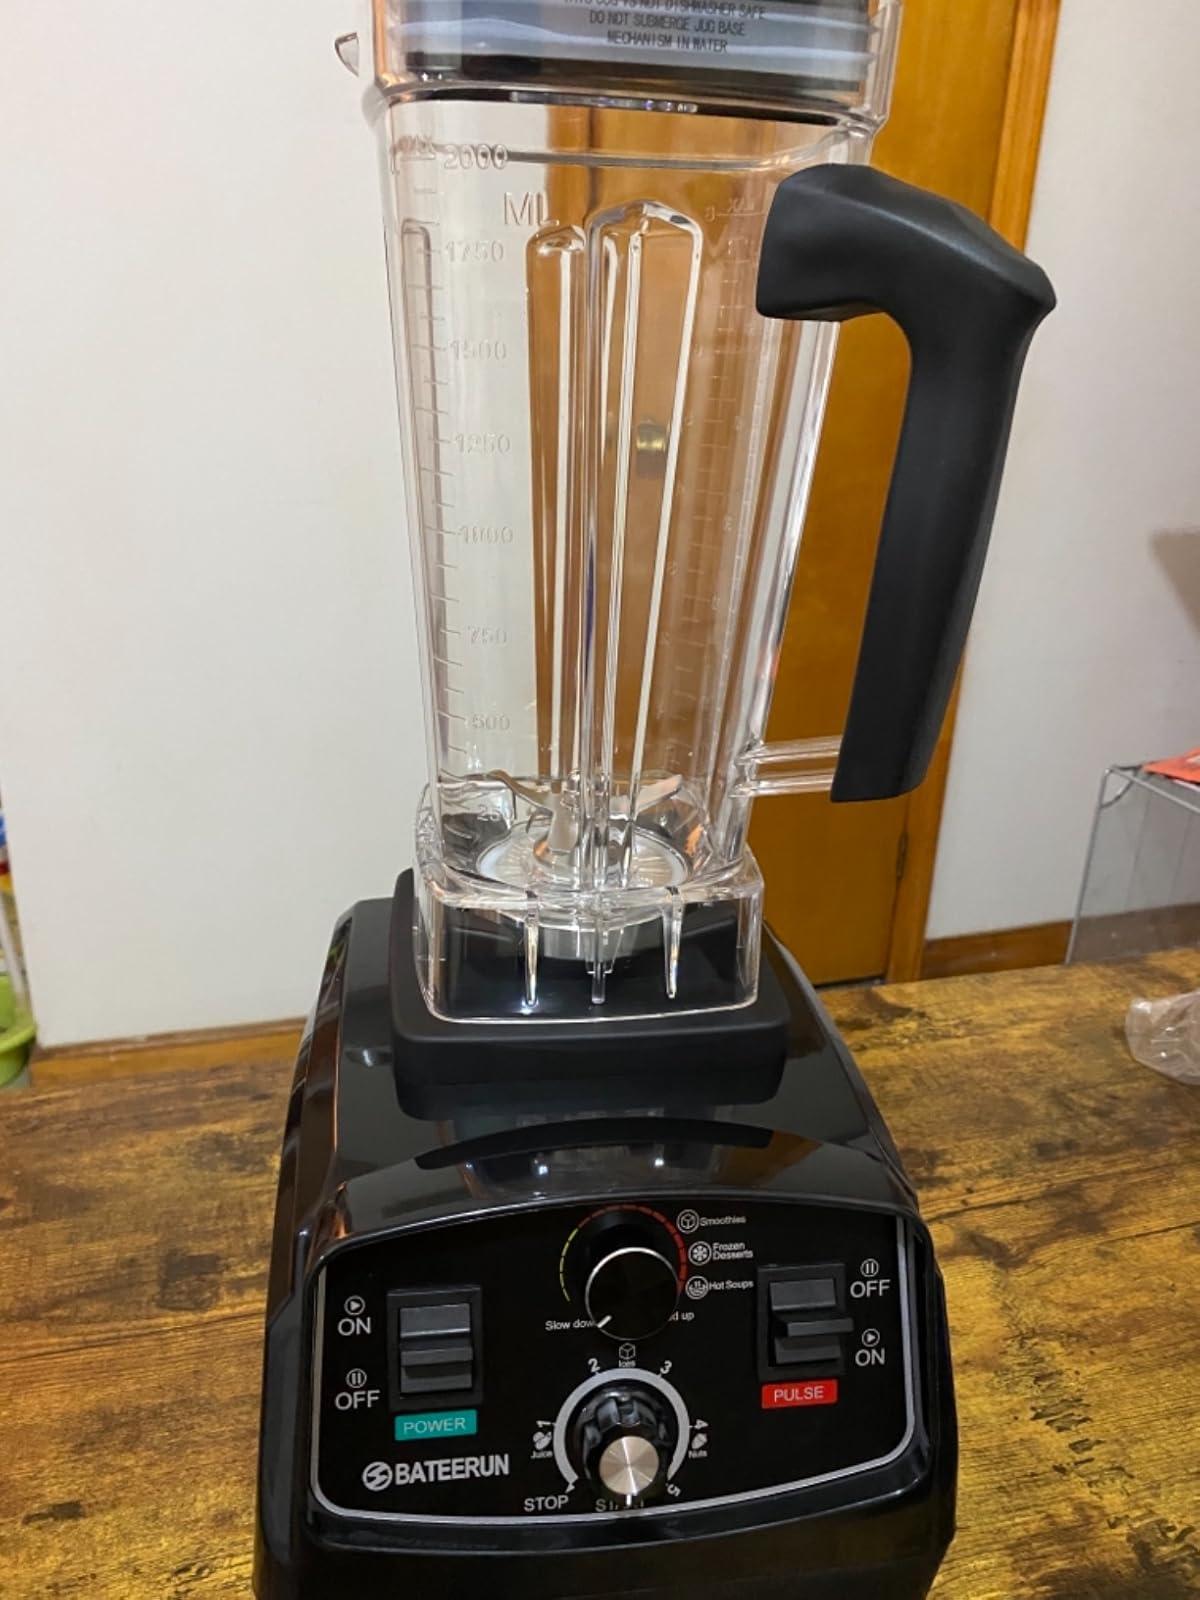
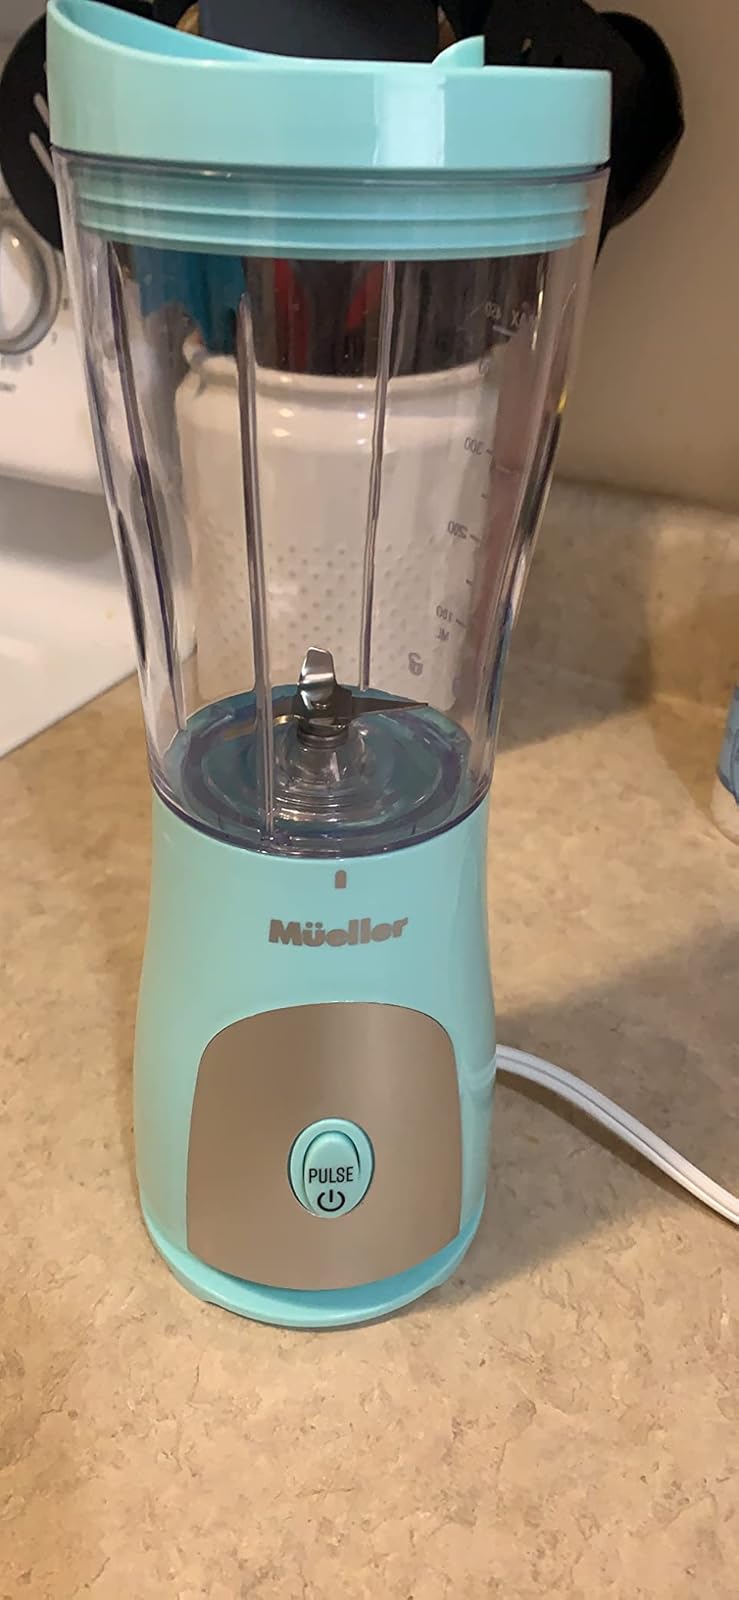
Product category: items_blender
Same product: no